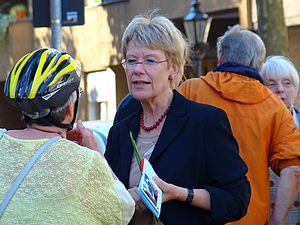
Petra-Evelyne Merkel, née 18 septembre 1947 à Berlin, est une femme politique allemande, membre du Parti social-démocrate d'Allemagne.